Elvis Costello

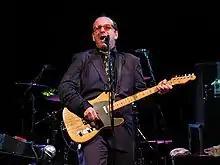
Costello performing at Glastonbury, 2005

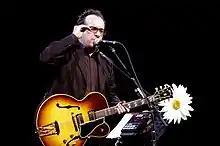
Costello performing in 2006

From 2001 to 2005, Costello re-issued his back catalogue in the US, from "My Aim Is True" (1977) to "All This Useless Beauty" (1996), on double-disc collections on the Rhino Records label. These releases, which each contained second discs of bonus material, ultimately fell out of print by 2007 after Universal Music acquired the rights to Costello's catalogue. Universal subsequently released new deluxe editions of "My Aim Is True" and "This Year's Model" with new bonus material of full-length concerts from the time of each album's release. These deluxe editions also fell out of print and Universal has reverted to re-releasing Costello's pre-1987 albums in their original context without bonus material.